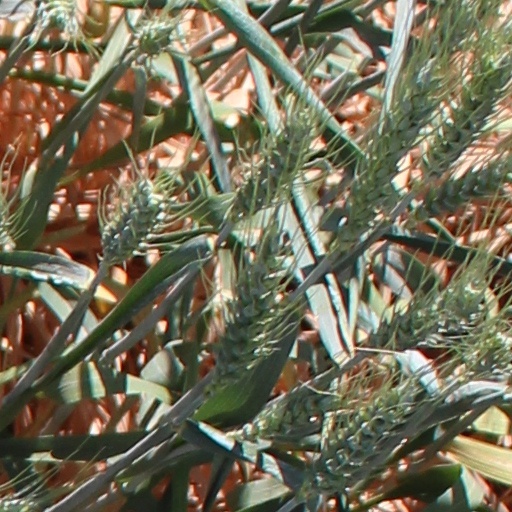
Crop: wheat